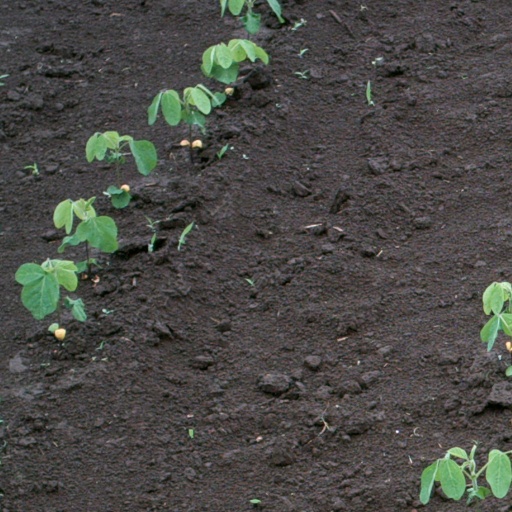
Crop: soybean